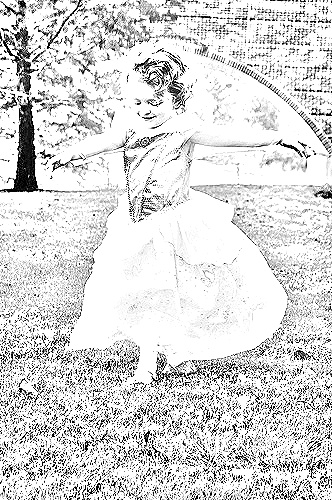
Portrait style: Sketch Portrait